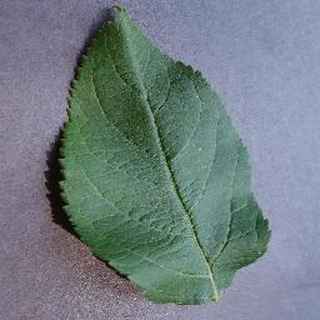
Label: healthy_apple